Aldo Agroppi

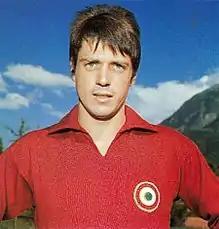
Agroppi with Torino in the 1968–69 season

Aldo Agroppi (14 April 1944 – 2 January 2025) was an Italian professional coach and a footballer, who played as a midfielder.